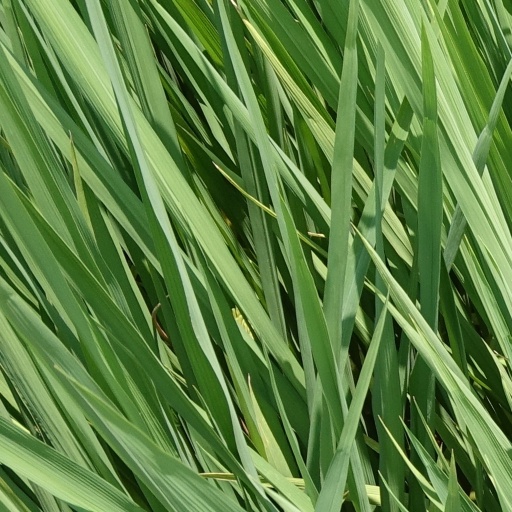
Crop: rice